R-loop

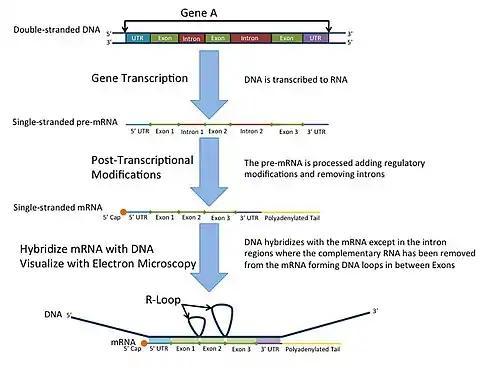
An illustration showing how a DNA-mRNA hybrid forms R-Loops in the regions where introns have been removed through splicing exons.

R-looping was first described in 1976. Independent R-looping studies from the laboratories of Richard J. Roberts and Phillip A. Sharp showed that protein-coding adenovirus genes contained DNA sequences that were not present in the mature mRNA. Roberts and Sharp were awarded the Nobel Prize in 1993 for independently discovering introns. After their discovery in adenovirus, introns were found in a number of eukaryotic genes such as the eukaryotic ovalbumin gene (first by the O'Malley laboratory, then confirmed by other groups), hexon DNA, and extrachromosomal rRNA genes of "Tetrahymena thermophila".